Carl Cederström

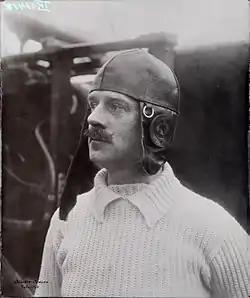
Carl Cederström in 1910

Friherre Carl Gustav Alexander Cederström (5 March 1867 – 29 June 1918) was a pioneering Swedish aviator, known as "the flying Baron".